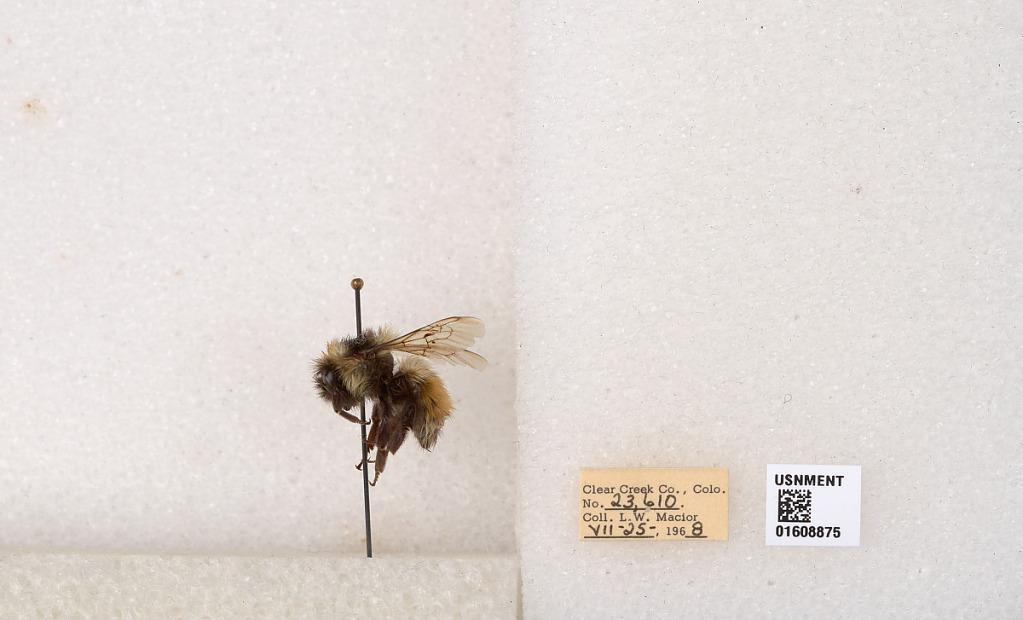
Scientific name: Bombus (Pyrobombus) sylvicola Kirby
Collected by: L. Macior
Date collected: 1968-7-25
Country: United States
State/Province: Colorado
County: Clear Creek
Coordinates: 39.6891, -105.644